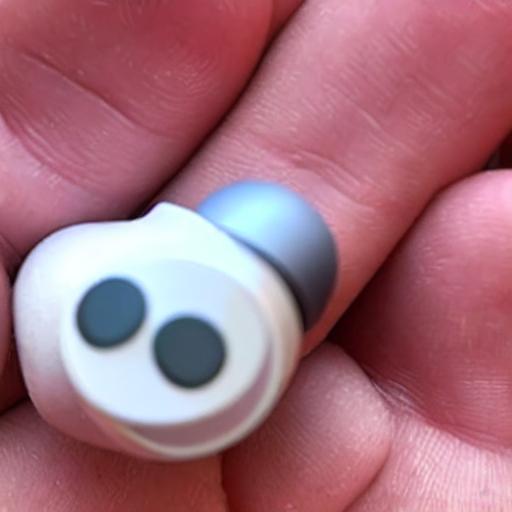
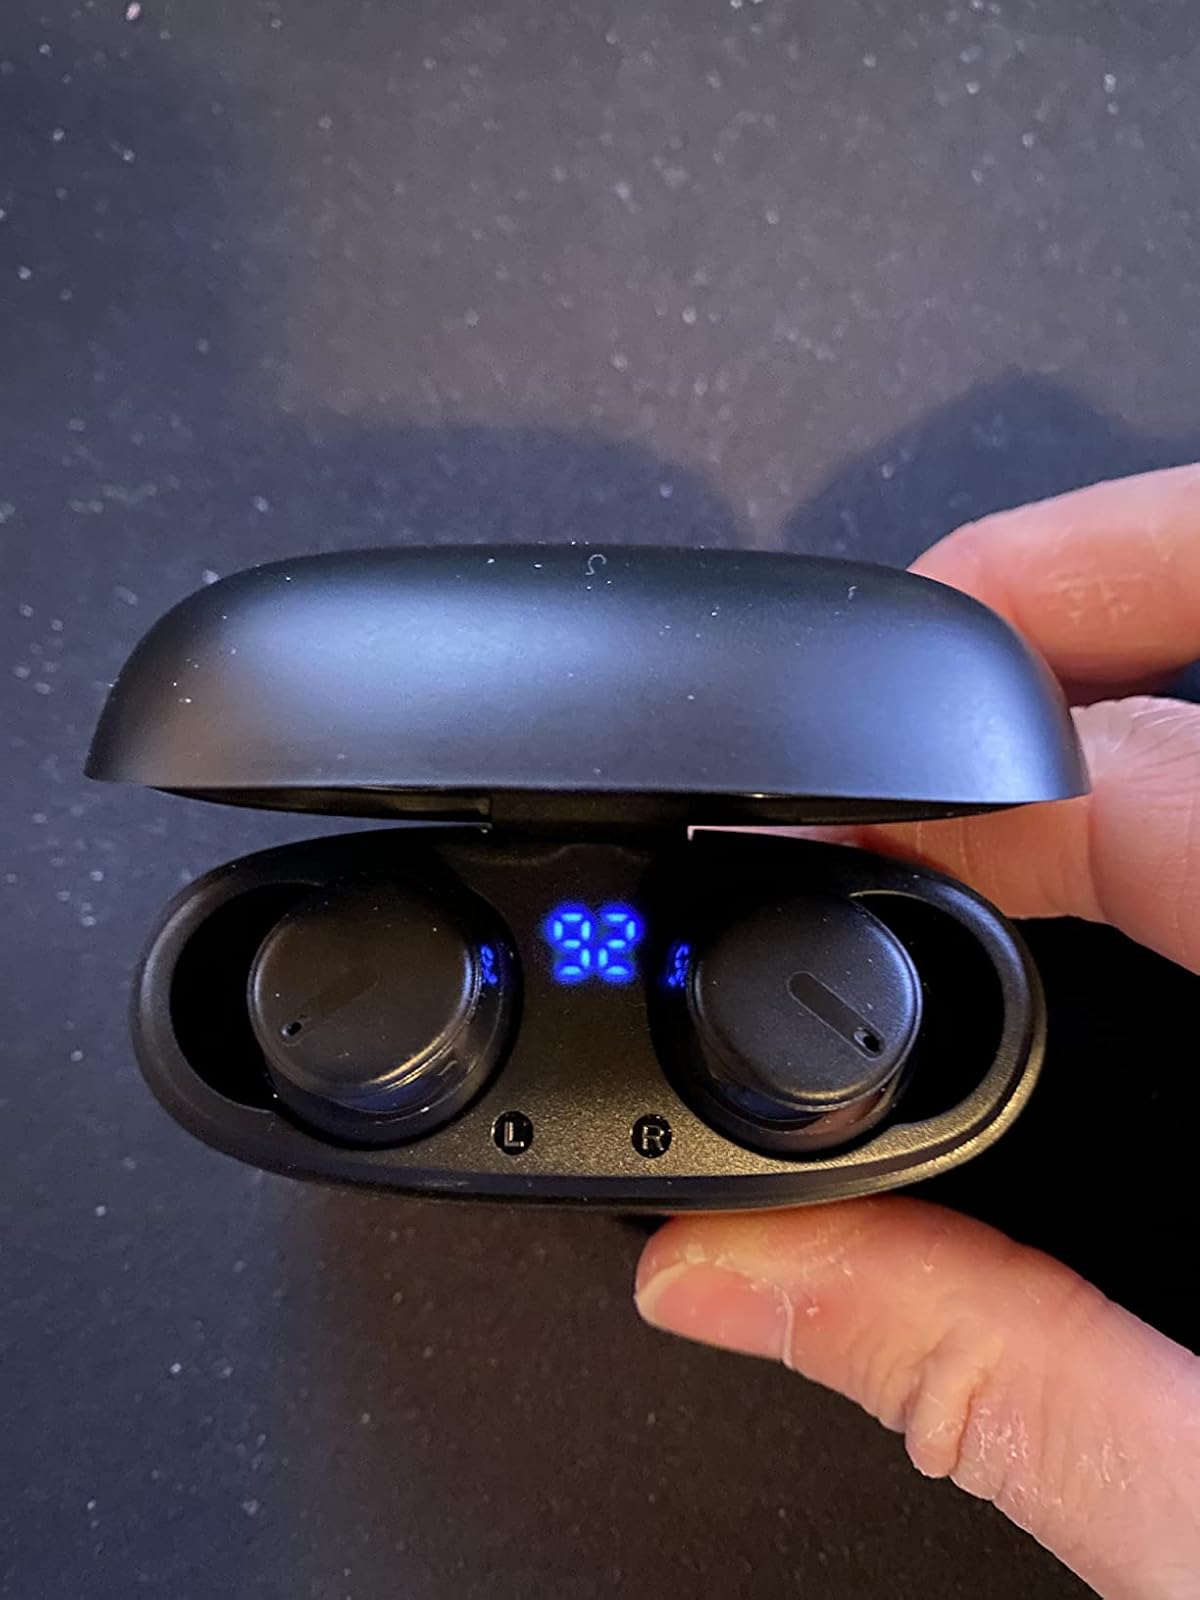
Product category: earbuds
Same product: no